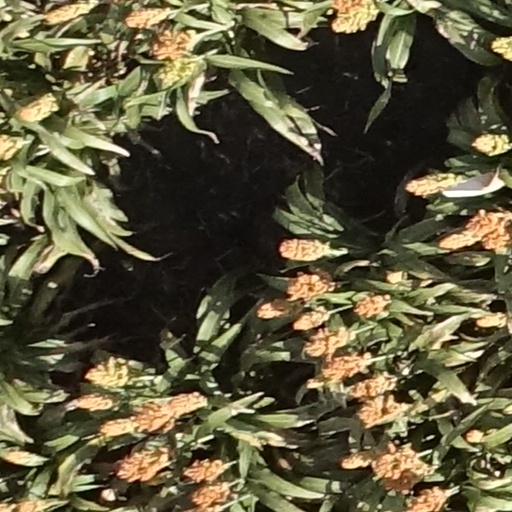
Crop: sorghum